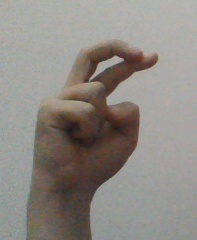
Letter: zay